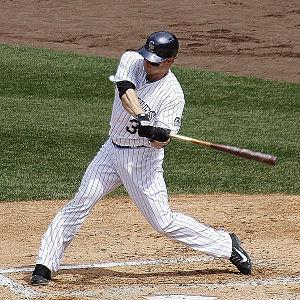
Justin Ernest George Morneau est un ancien joueur de premier but des Ligues majeures de baseball. Il est présentement agent libre.
La saison 2015 des Rockies du Colorado est la 23ᵉ saison en Ligue majeure de baseball pour cette équipe.